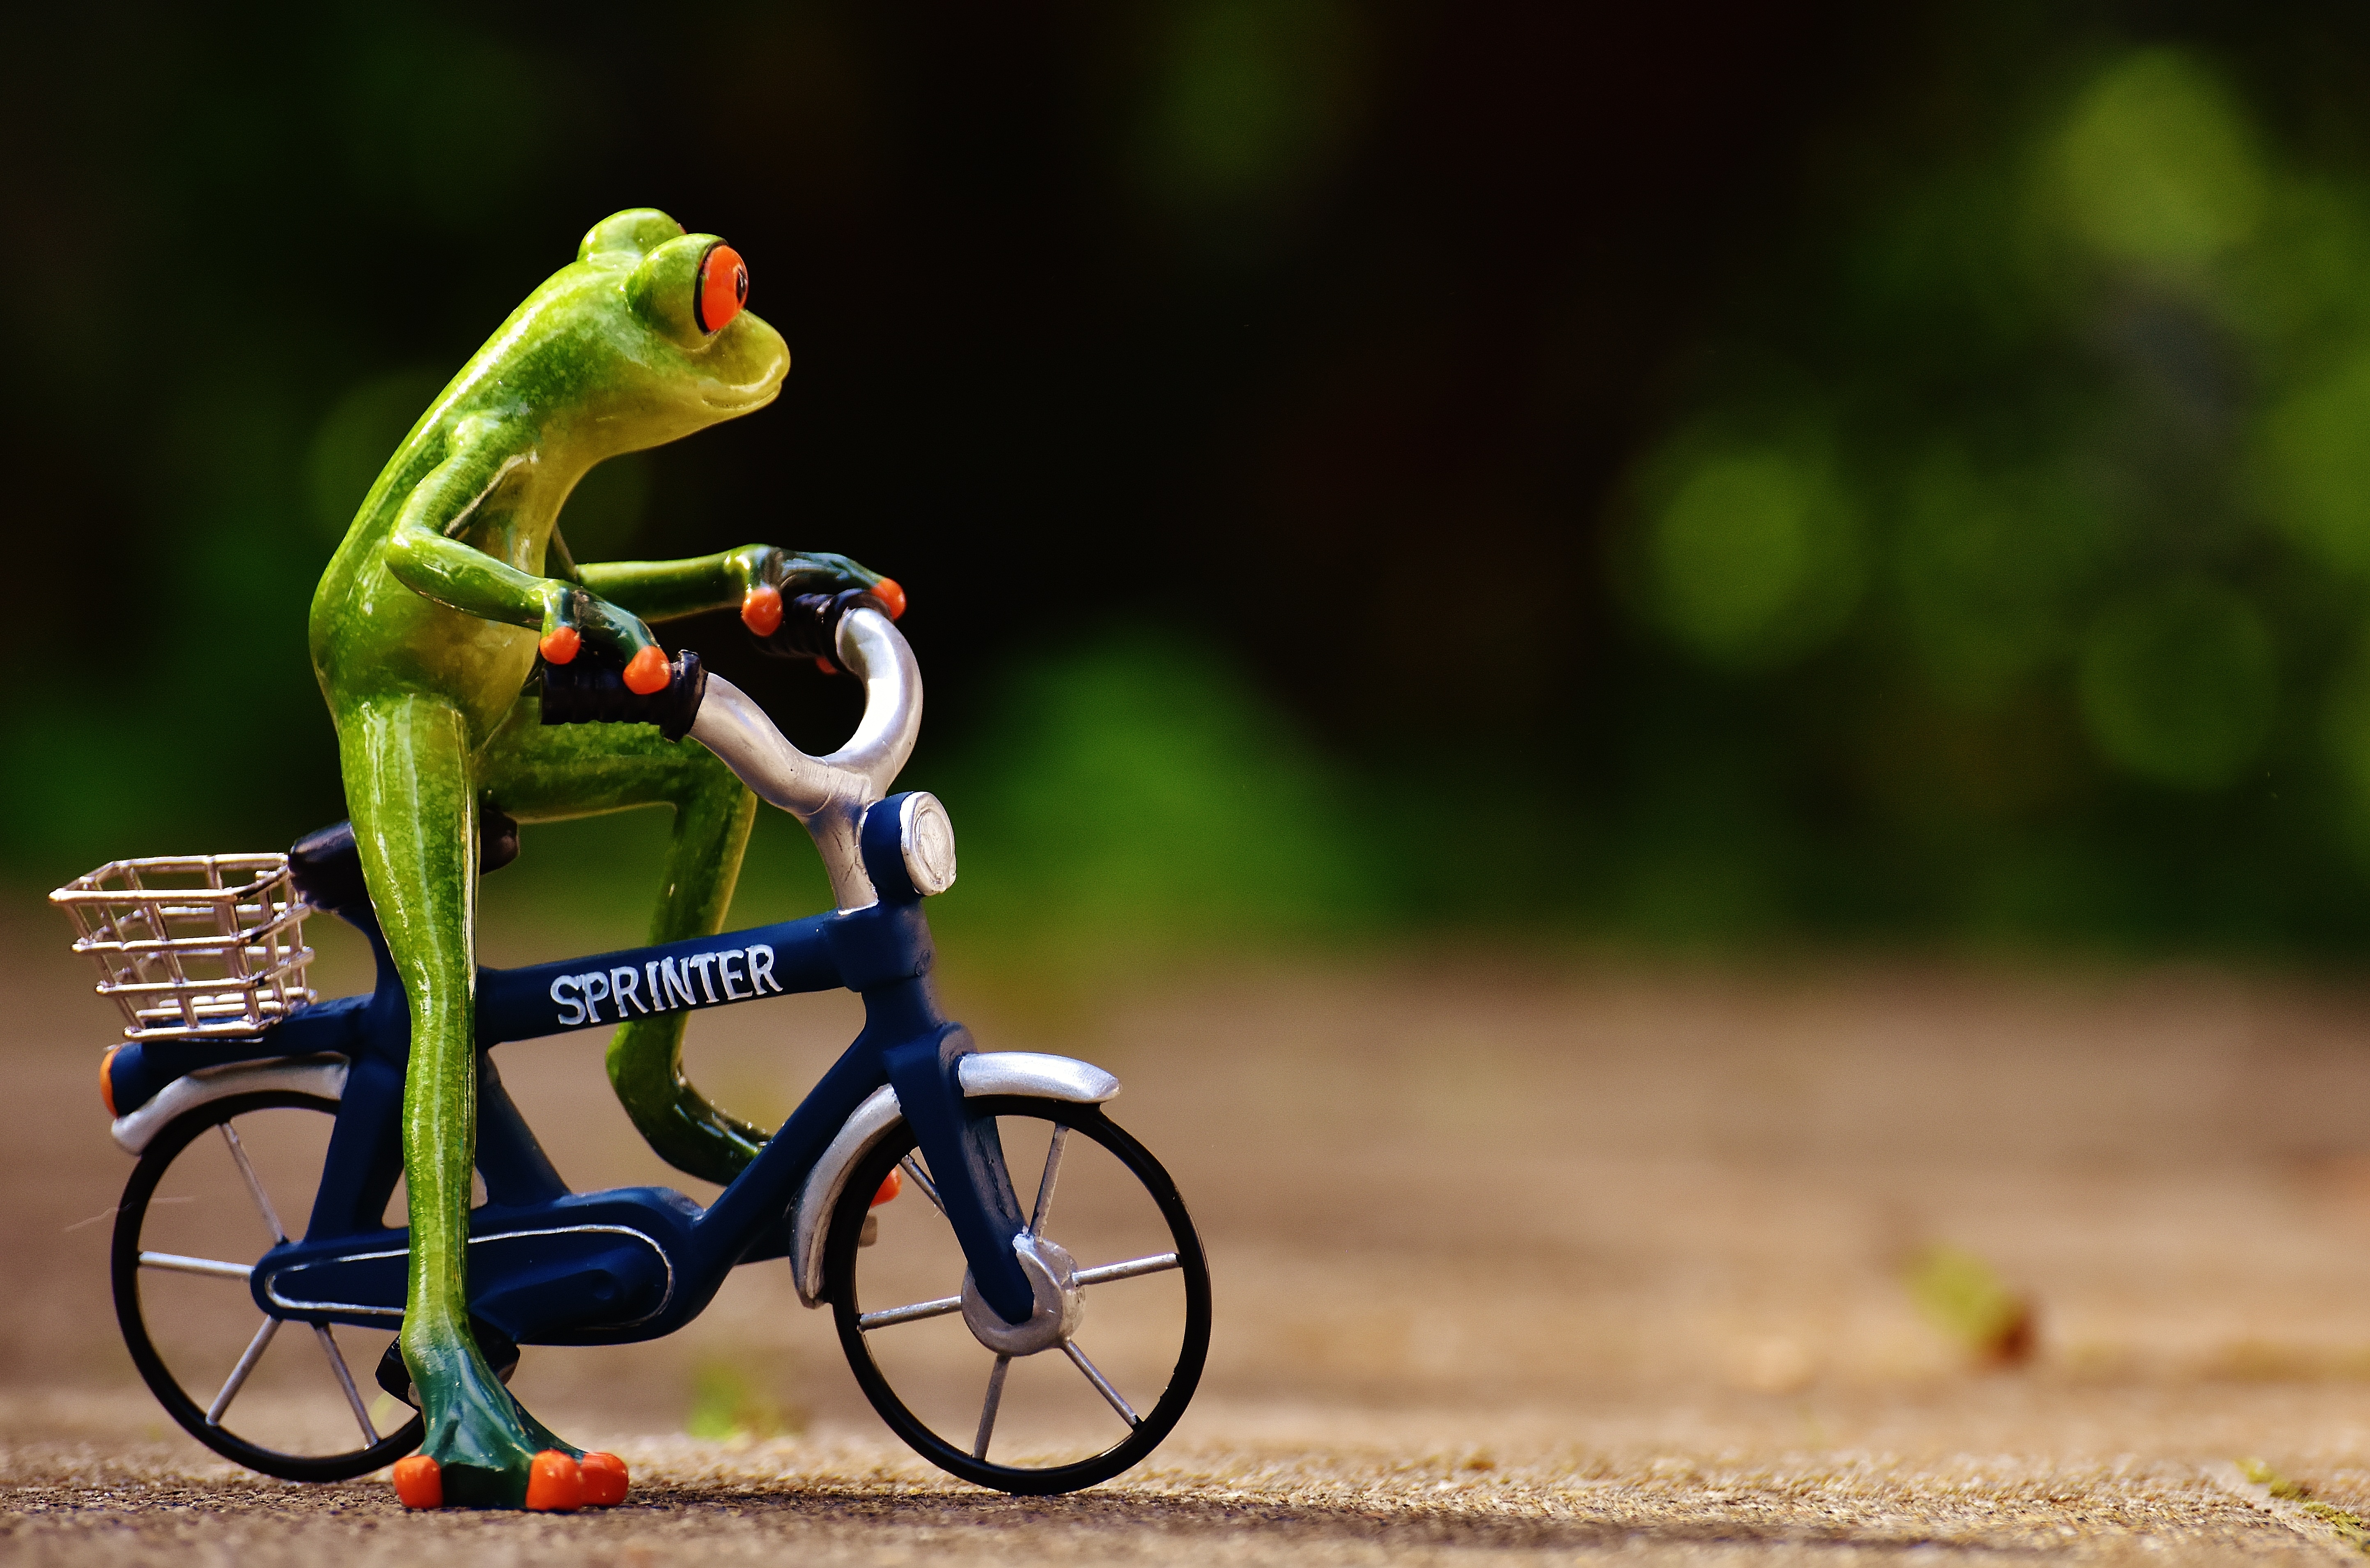
sweet, bicycle, bike, cute, green, vehicle, drive, frog, sports equipment, fig, funny, cycle sport, endurance sports